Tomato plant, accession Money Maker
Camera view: vertical (180 deg); turntable rotation: 270 degrees
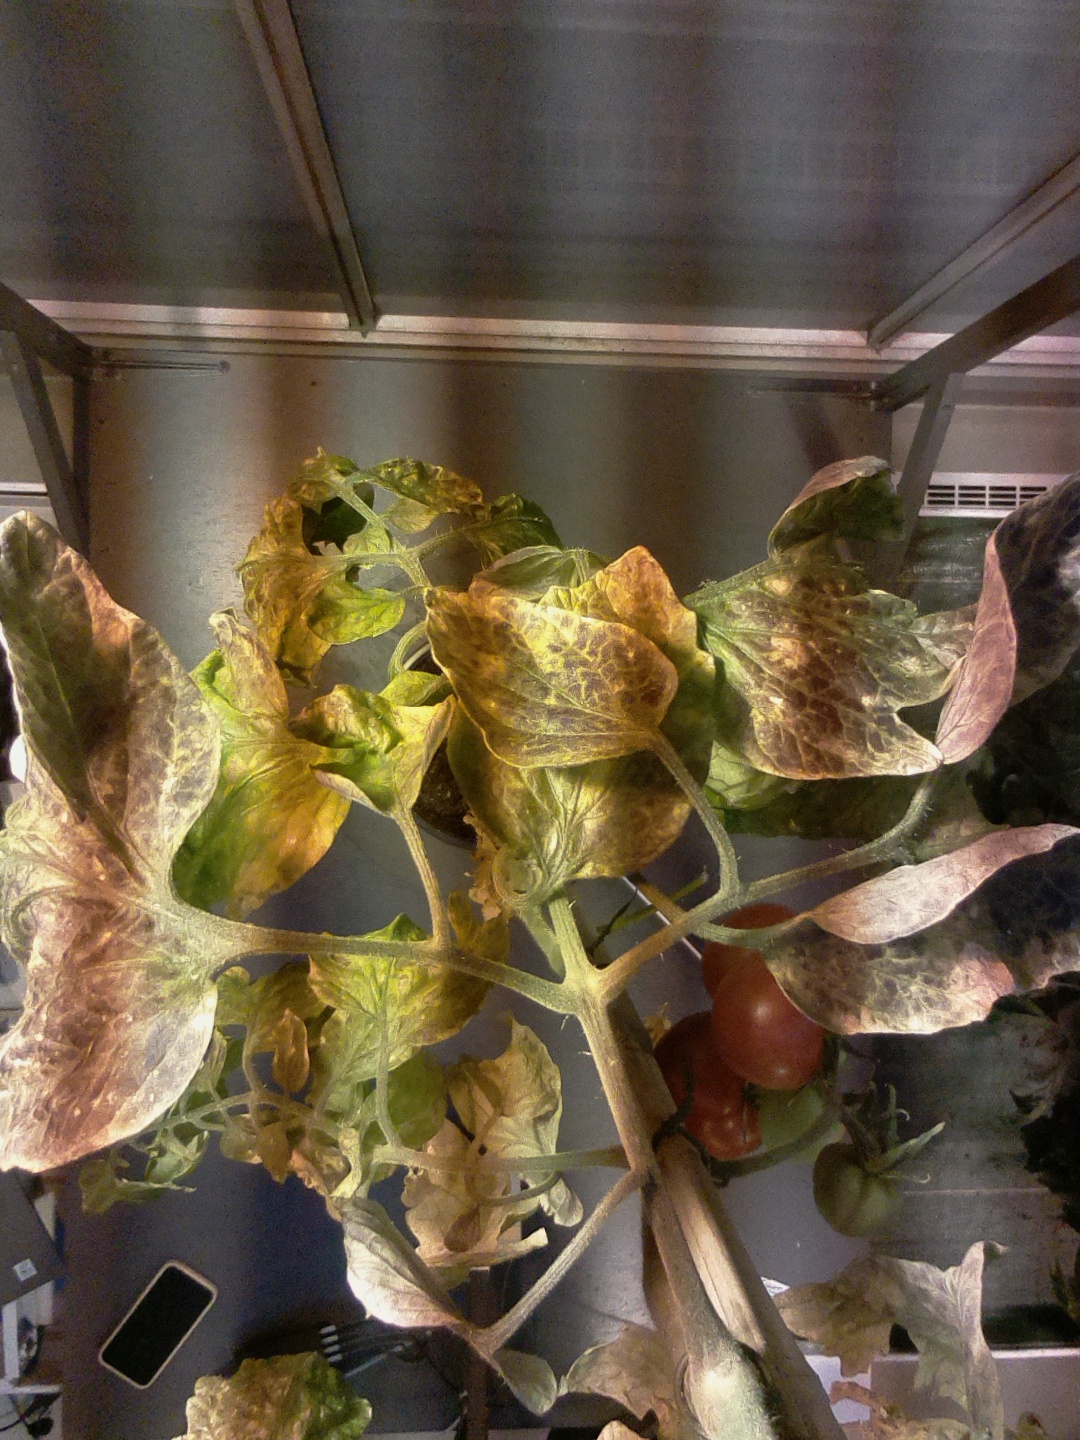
BBCH growth stage 85: 50%-60% of fruits show typical fully ripe color